Mayday PAC

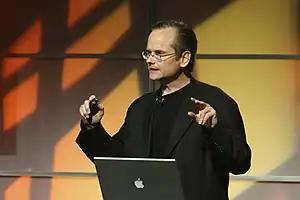
Lawrence Lessig in 2008

Mayday PAC is an American crowd-funded non-partisan Super PAC created by Harvard Law School professor and activist Lawrence Lessig. Its purpose is to help elect candidates to the Congress to pass campaign finance reform. It is notable for raising large sums from numerous contributors in a short span of time nearly $11 million in 2014 and was described in the "Los Angeles Times" as the "super PAC to end all super PACs." The group spent over $10 million in the November 2014 elections, but its strategic plan of electing candidates friendly to campaign finance reform failed.